Styphelia perileuca

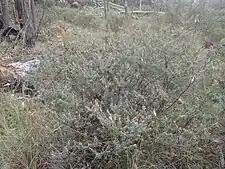
Habit in Cathedral Rock National Park

"Styphelia perileuca" was first formally described in 1992 by Jocelyn Powell and published in "Telopea". The specific epithet ("perileuca") is derived from the Ancient Greek words "peri" meaning "around" and "leukos" meaning "white" referring to the thin white perimeter of the leaves.